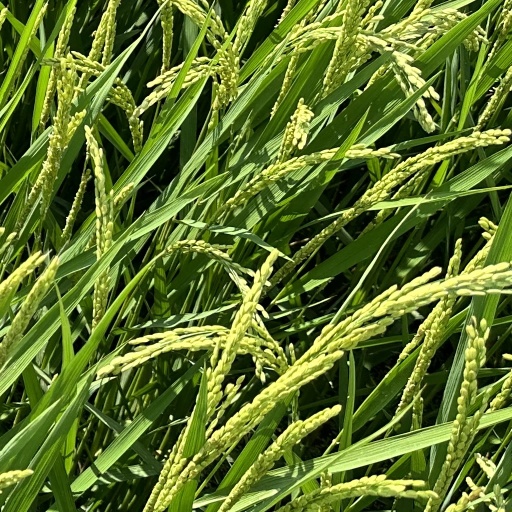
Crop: rice